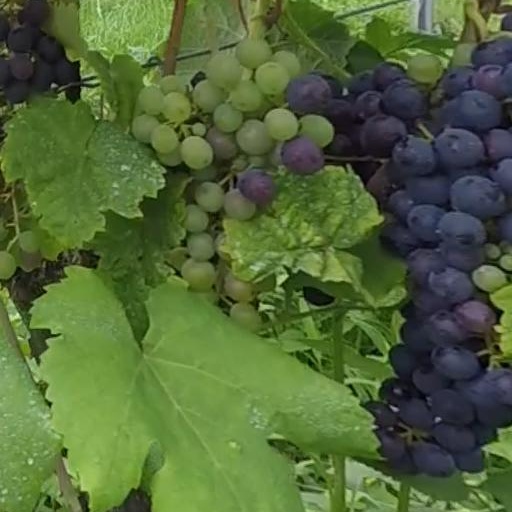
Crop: grape